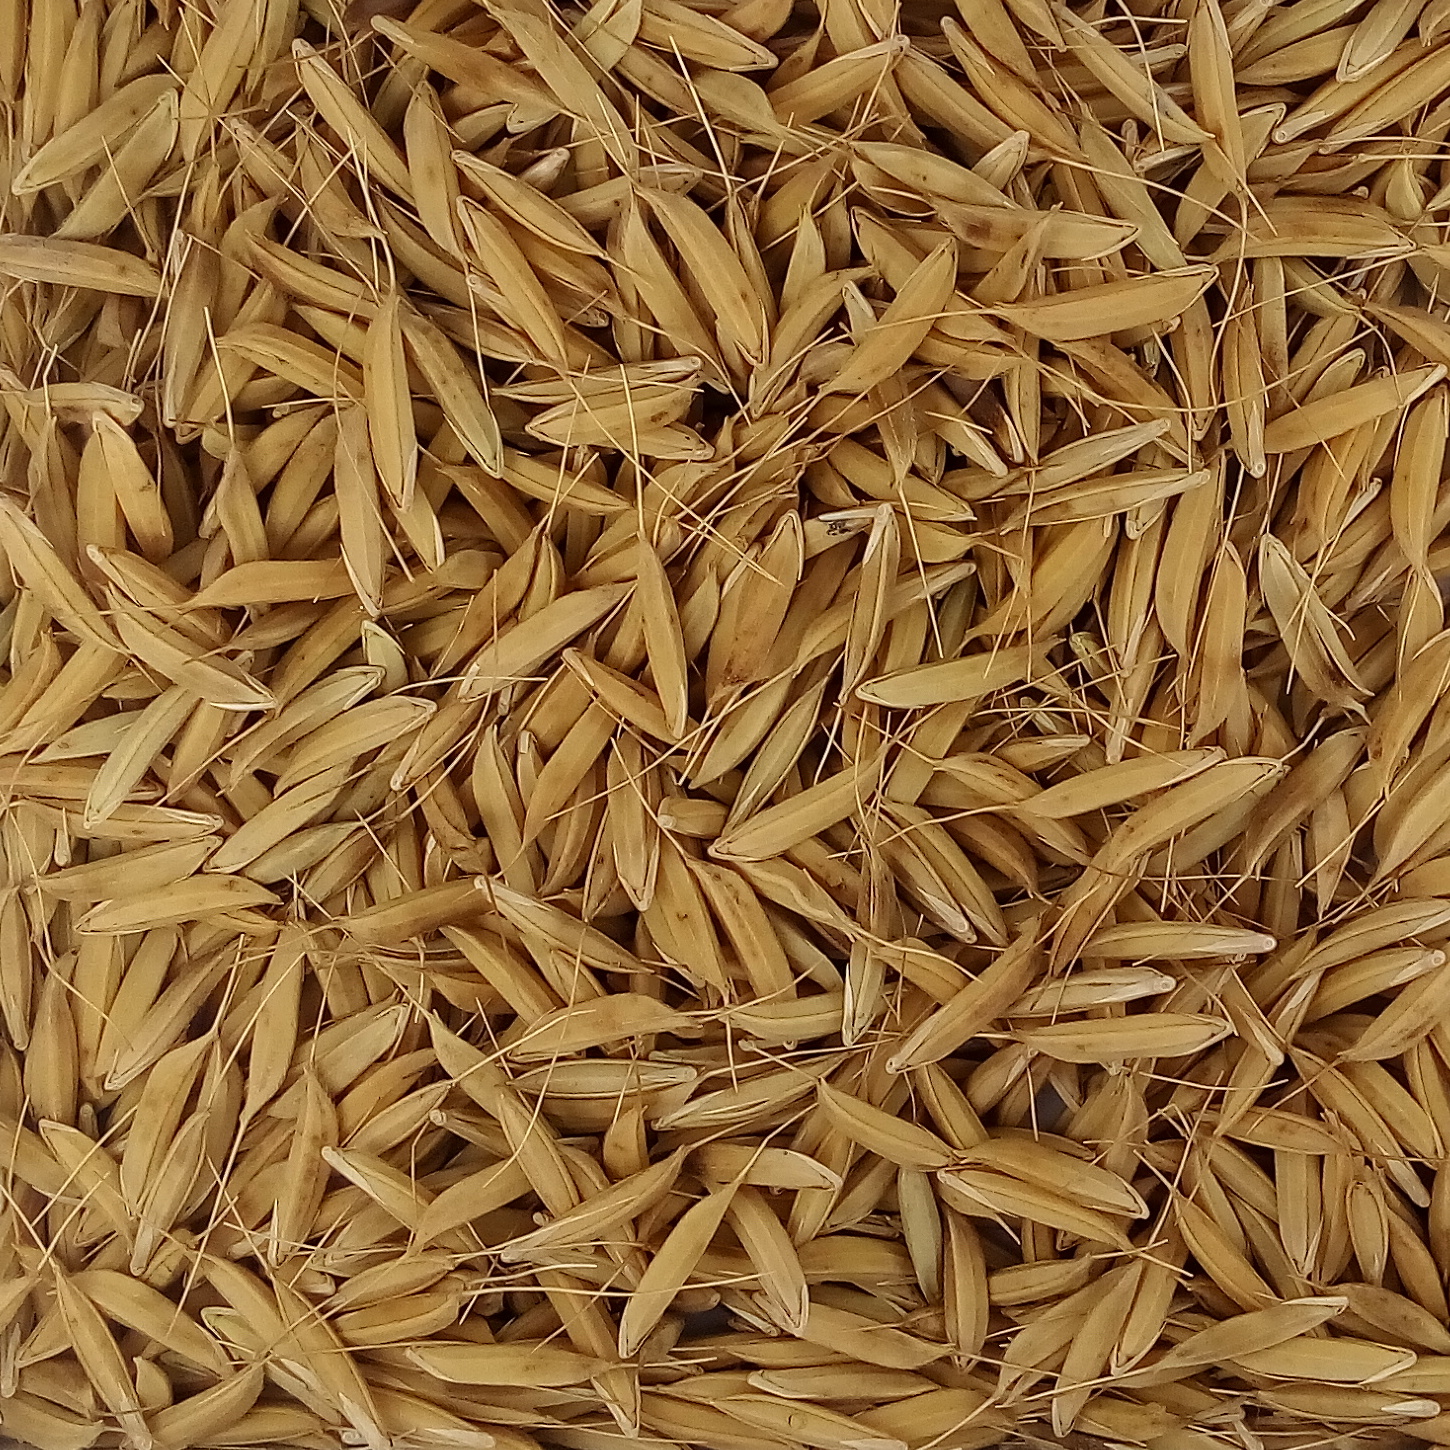
Rice seed variety: CSR_30